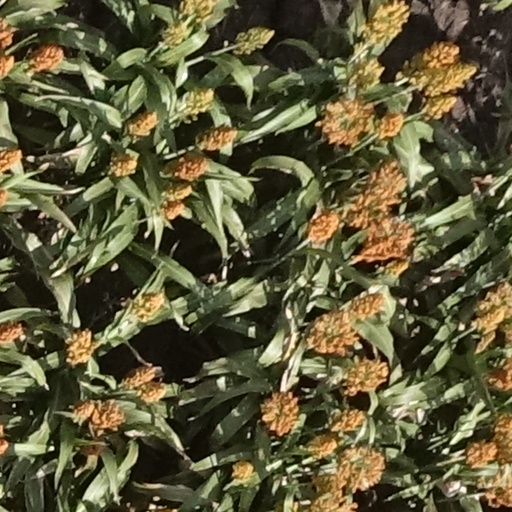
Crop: sorghum